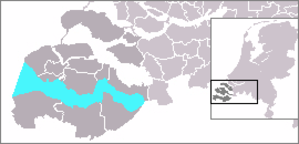
L'Escaut occidental est un bras de mer de Zélande. Contrairement à l'Escaut oriental, le Grevelingen et le Haringvliet, il n'a pas été barré à l'occasion des travaux du Plan Delta : il est en effet le point d'accès maritime du port d'Anvers.